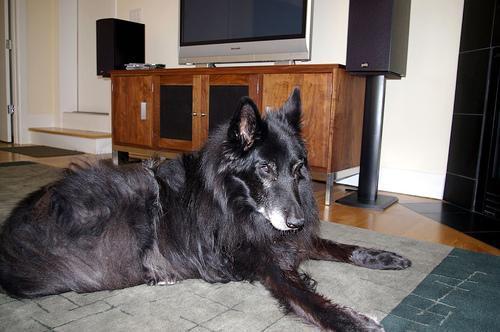
groenendael